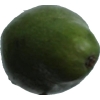
Label: green_avocado